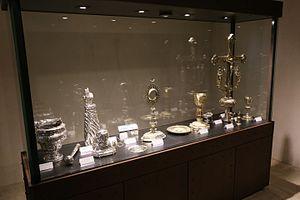
Trésor de Saint-Jean-du-Doigt en vitrine en l'église paroissiale.
Un trésor liturgique ou trésor d'église est l'endroit où une église, une cathédrale, un monastère ou une congrégation religieuse rassemble ses biens les plus précieux : reliques, vêtements sacerdotaux, orfèvrerie ciboires, calices, patènes, croix, ostensoirs, etc., manuscrits, etc.. afin de les mettre en sécurité. En France, les objets antérieurs à 1905 appartiennent désormais à l'État en fonction de la loi de 1905 mais peuvent être utilisés par le clergé pour les besoins du culte. Il y aurait 270 trésors d'orfèvrerie en France.
Le trésor de Saint-Jean-du-Doigt est un ensemble de pièces d'orfèvrerie fabriquées entre les XVᵉ siècle et XVIIIᵉ siècle, vouées au culte catholique et affectées à l’église Saint-Jean-Baptiste de Saint-Jean-du-Doigt, dans le Finistère.